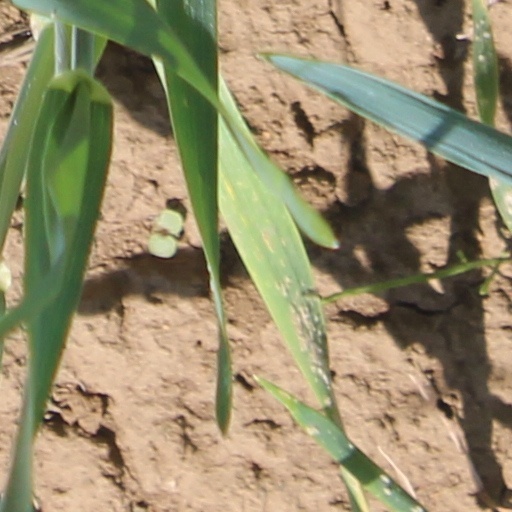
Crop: wheat